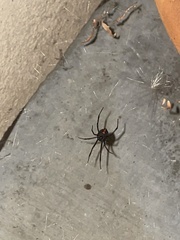
Species: Lactrodectus_hesperus